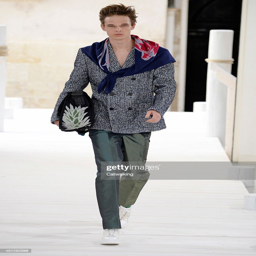
a model walks the runway at the fashion show during paris menswear fashion week .